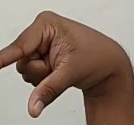
ASL sign: Q